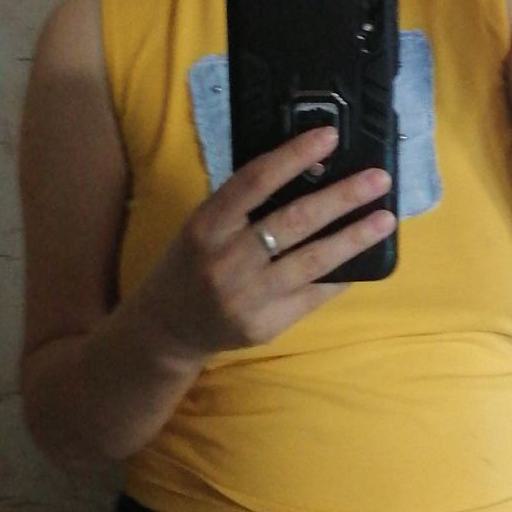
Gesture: no_gesture